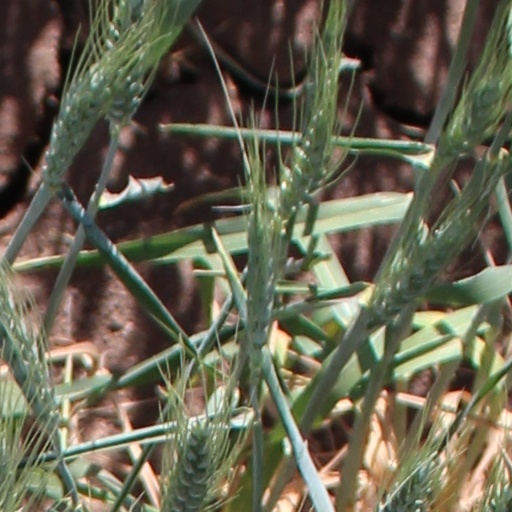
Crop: wheat